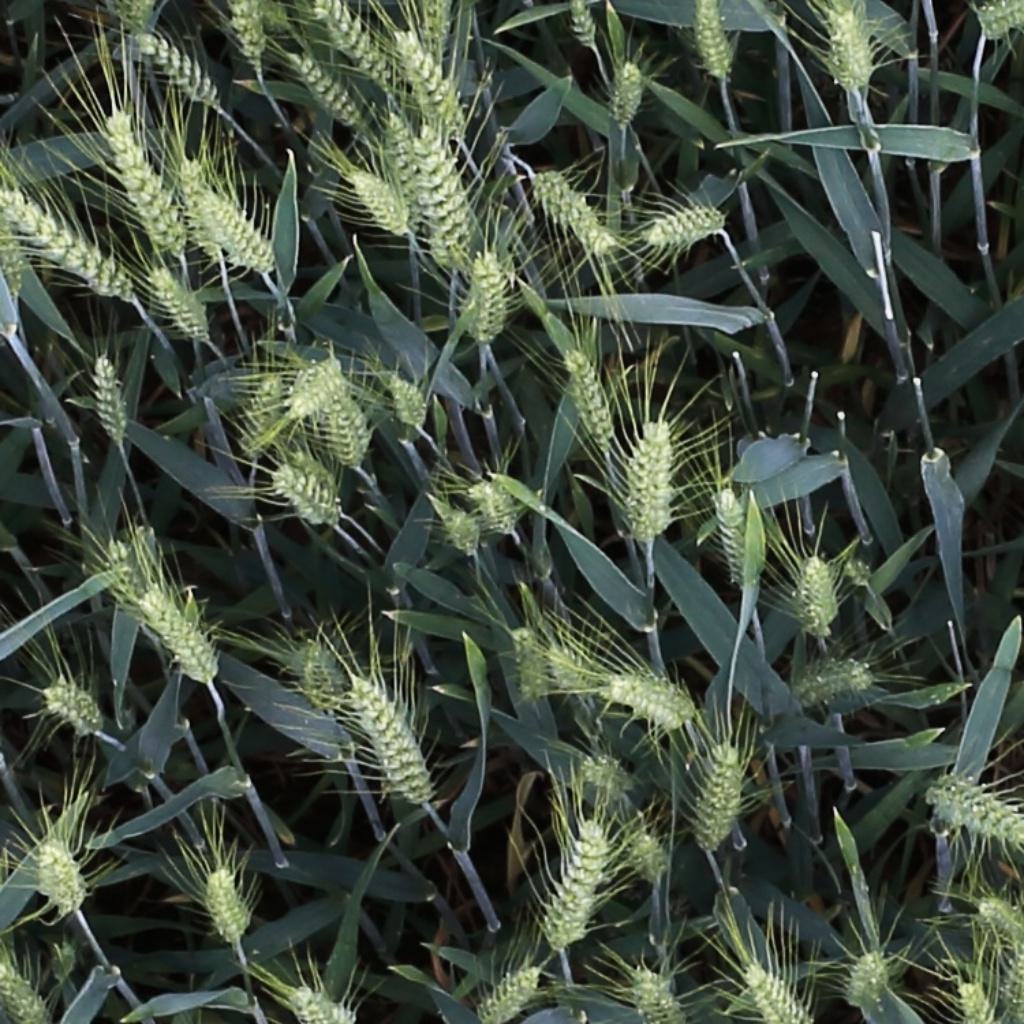
Country: Switzerland
Location: Usask
Wheat development stage: Filling